1947 Rawalpindi massacres

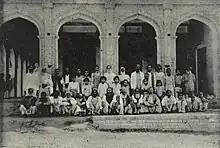
A group of male survivors of the massacre, who were converted to Islam and subsequently had their "kesh" (unshorn hair) cut to short length

The attacks were premeditated, and rumours were spread through mosques to instigate Muslim villagers. The attackers are said to have received weapons and funds from outside, and were partly funded by the Muslim League. They were armed with guns, rifles, axes, swords, spears, sticks, and in two cases with hand grenades. Houses of those driven out were razed and subsequently flattened up to prevent them from returning and rebuilding. Muslim houses were sometimes marked by their occupants to allow the attackers to distinguish them from houses of non-Muslims. The ancestral home of Tara Singh was also reduced to ashes. The mobs continued their campaign of loot and mass murder without hindrance. Muslim policemen aided and abetted the violence at many places throughout West Punjab, and at times responded inordinately late to appeals for help. There is evidence of involvement of Muslim League cadres and local politicians in the attacks, but little evidence directly implicating the top leadership of the Muslim League—including Jinnah. However, no leaders of the Muslim League, national or provincial, offered any condemnation of the massacres.